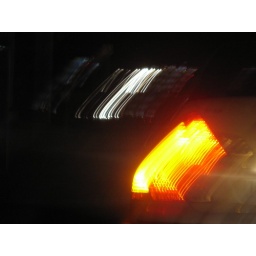
The rear lights of the car in front of me is shown as a red blur.